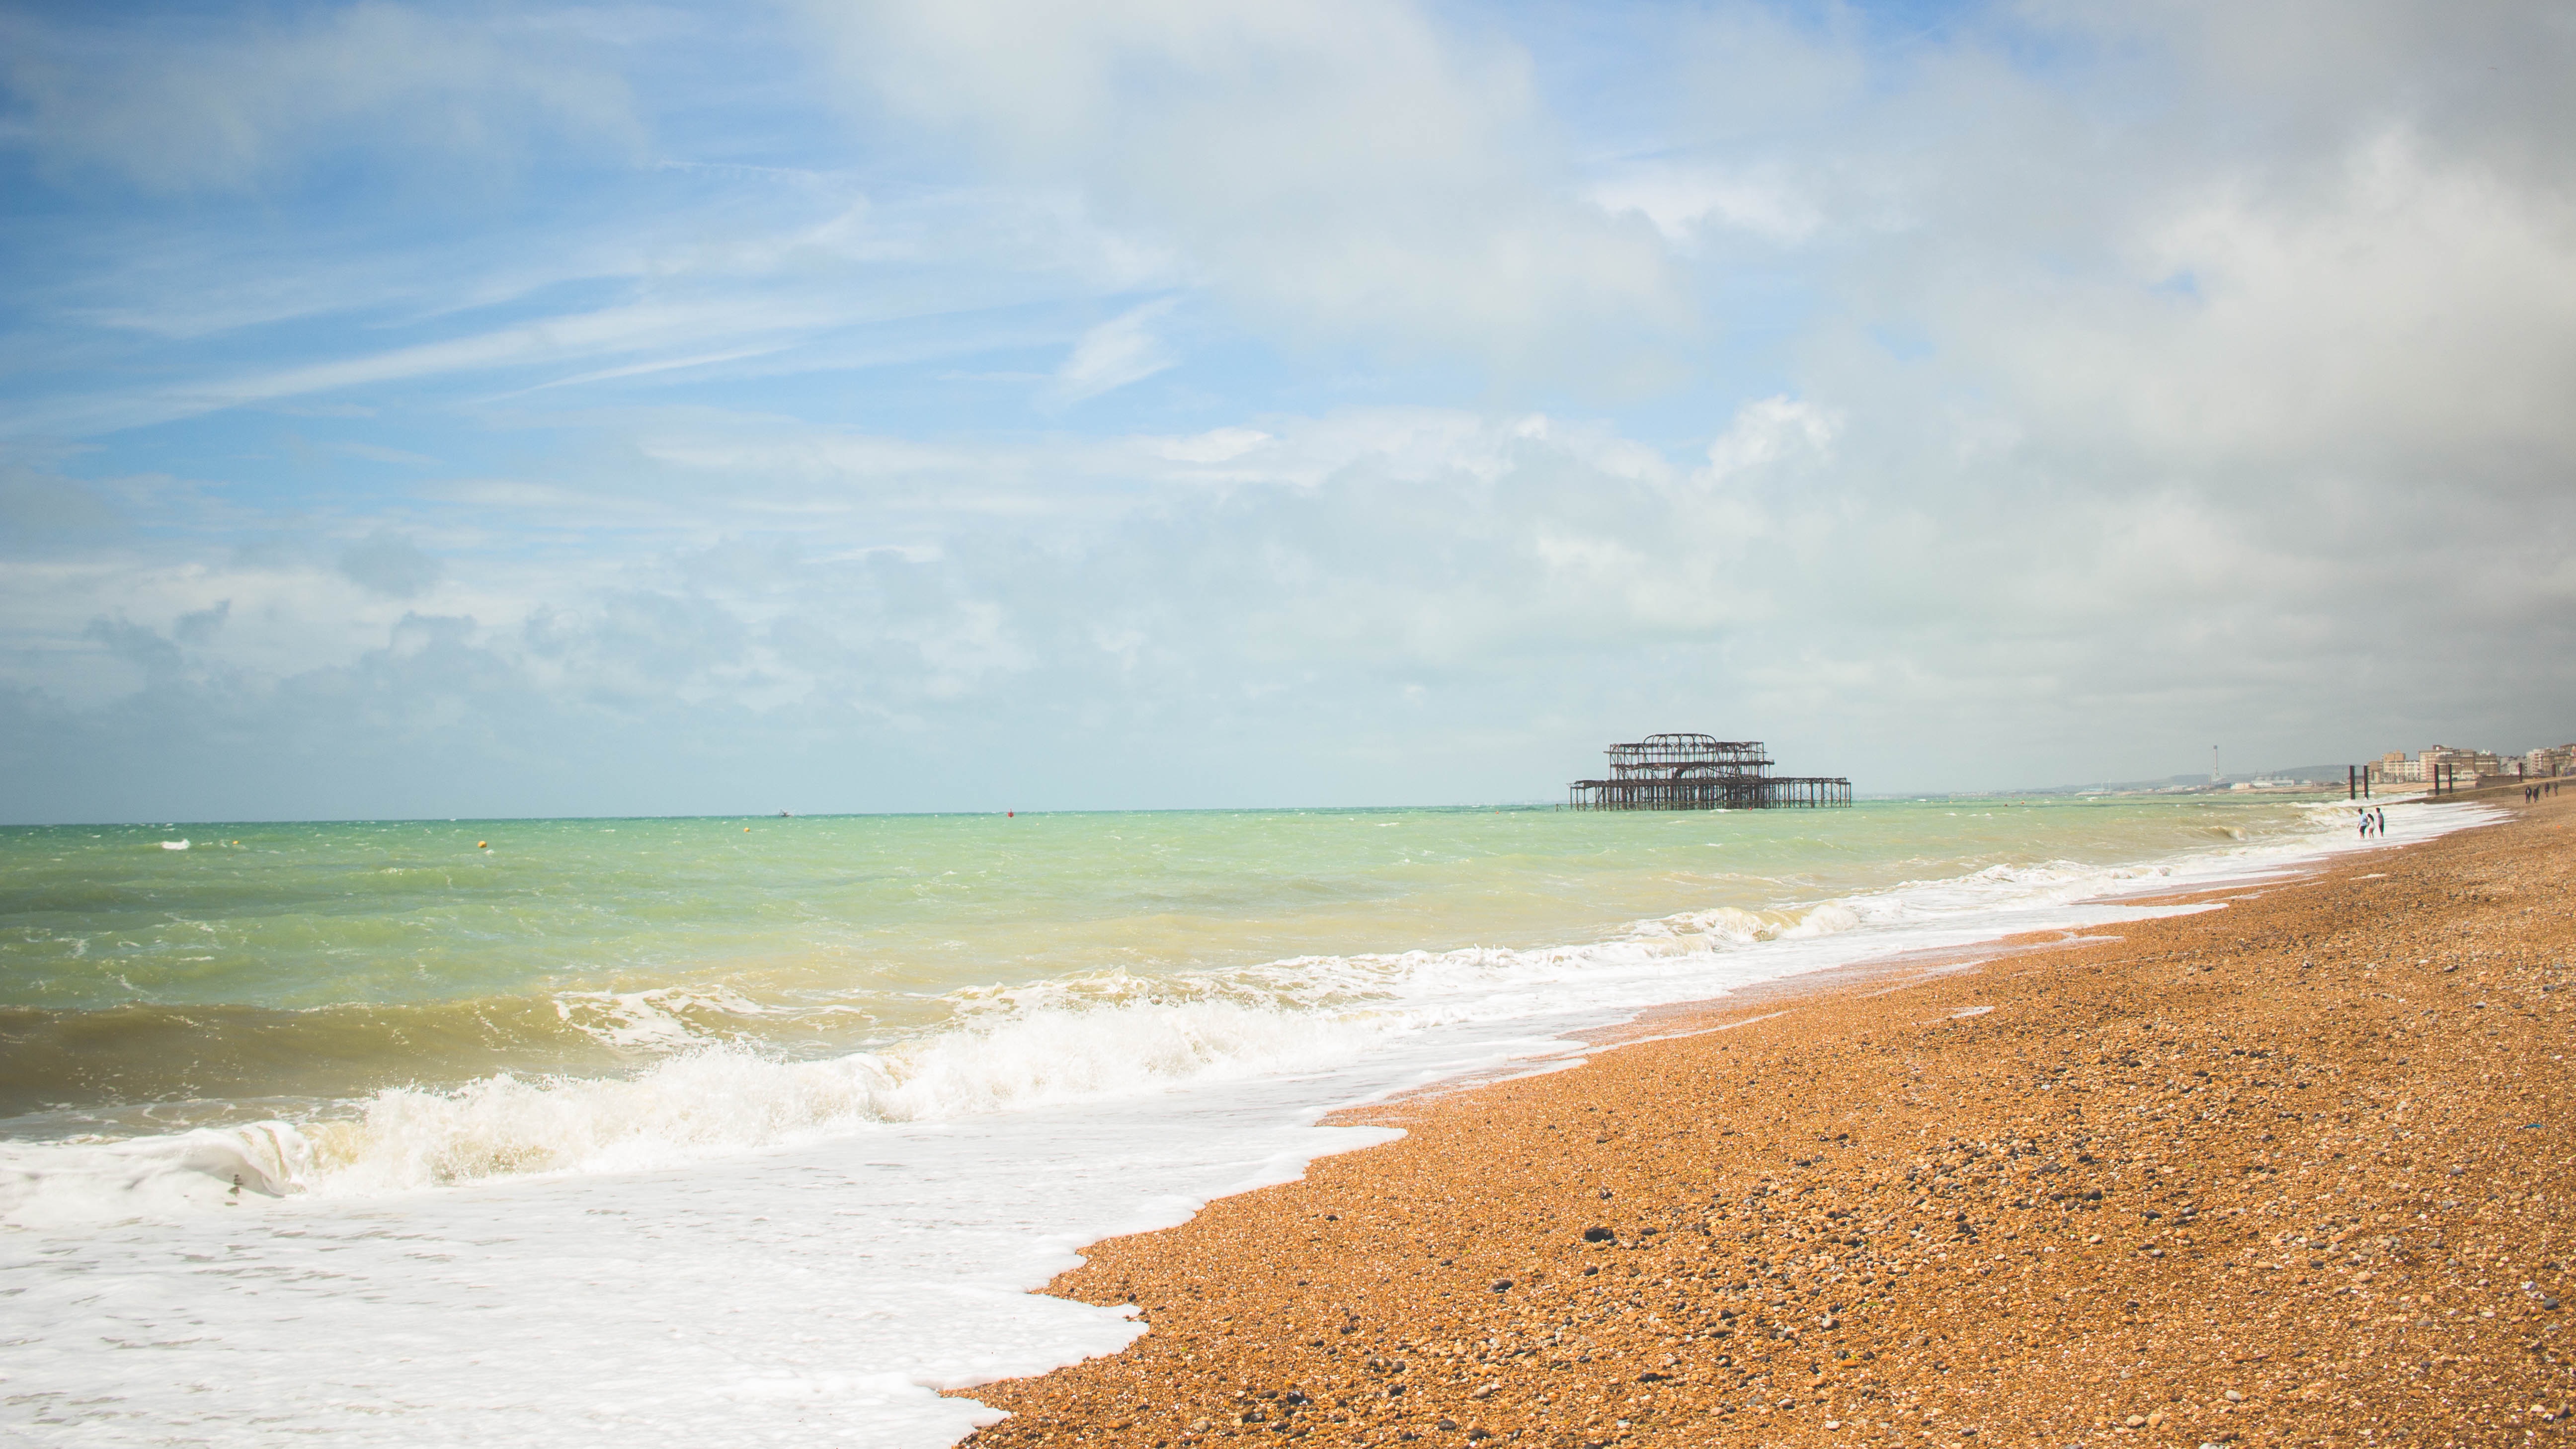
beach, sea, coast, sand, ocean, horizon, cloud, sky, sunlight, morning, shore, wave, vacation, bay, material, body of water, wind wave